Cataract Canyon

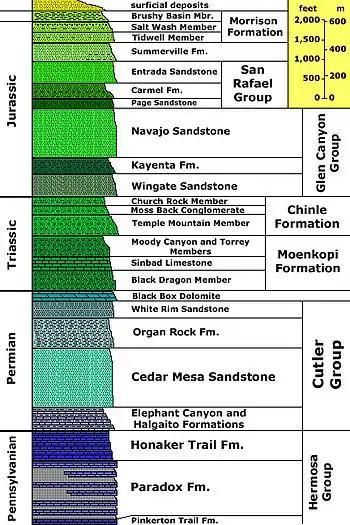
Stratigraphy of the Canyonlands area, USGS

Cataract Canyon is cut by the Colorado River into the Colorado Plateau, a vast continental uplift comprising much of the American Southwest. Until approximately 80 million years ago, the Colorado Plateau was near sea level. Over millions of years, a series of inland oceans transgressed onto and regressed from the region, resulting in a series of horizontally deposited rock layers. Approximately 70 to 80 million years ago, a series of mountain-building events called the Laramide orogeny uplifted the entire region. The Colorado River subsequently cut through the rock layers, exposing them. The oldest rock layer visible in Cataract Canyon is the Paradox Formation, which was deposited approximately 320 million years ago.